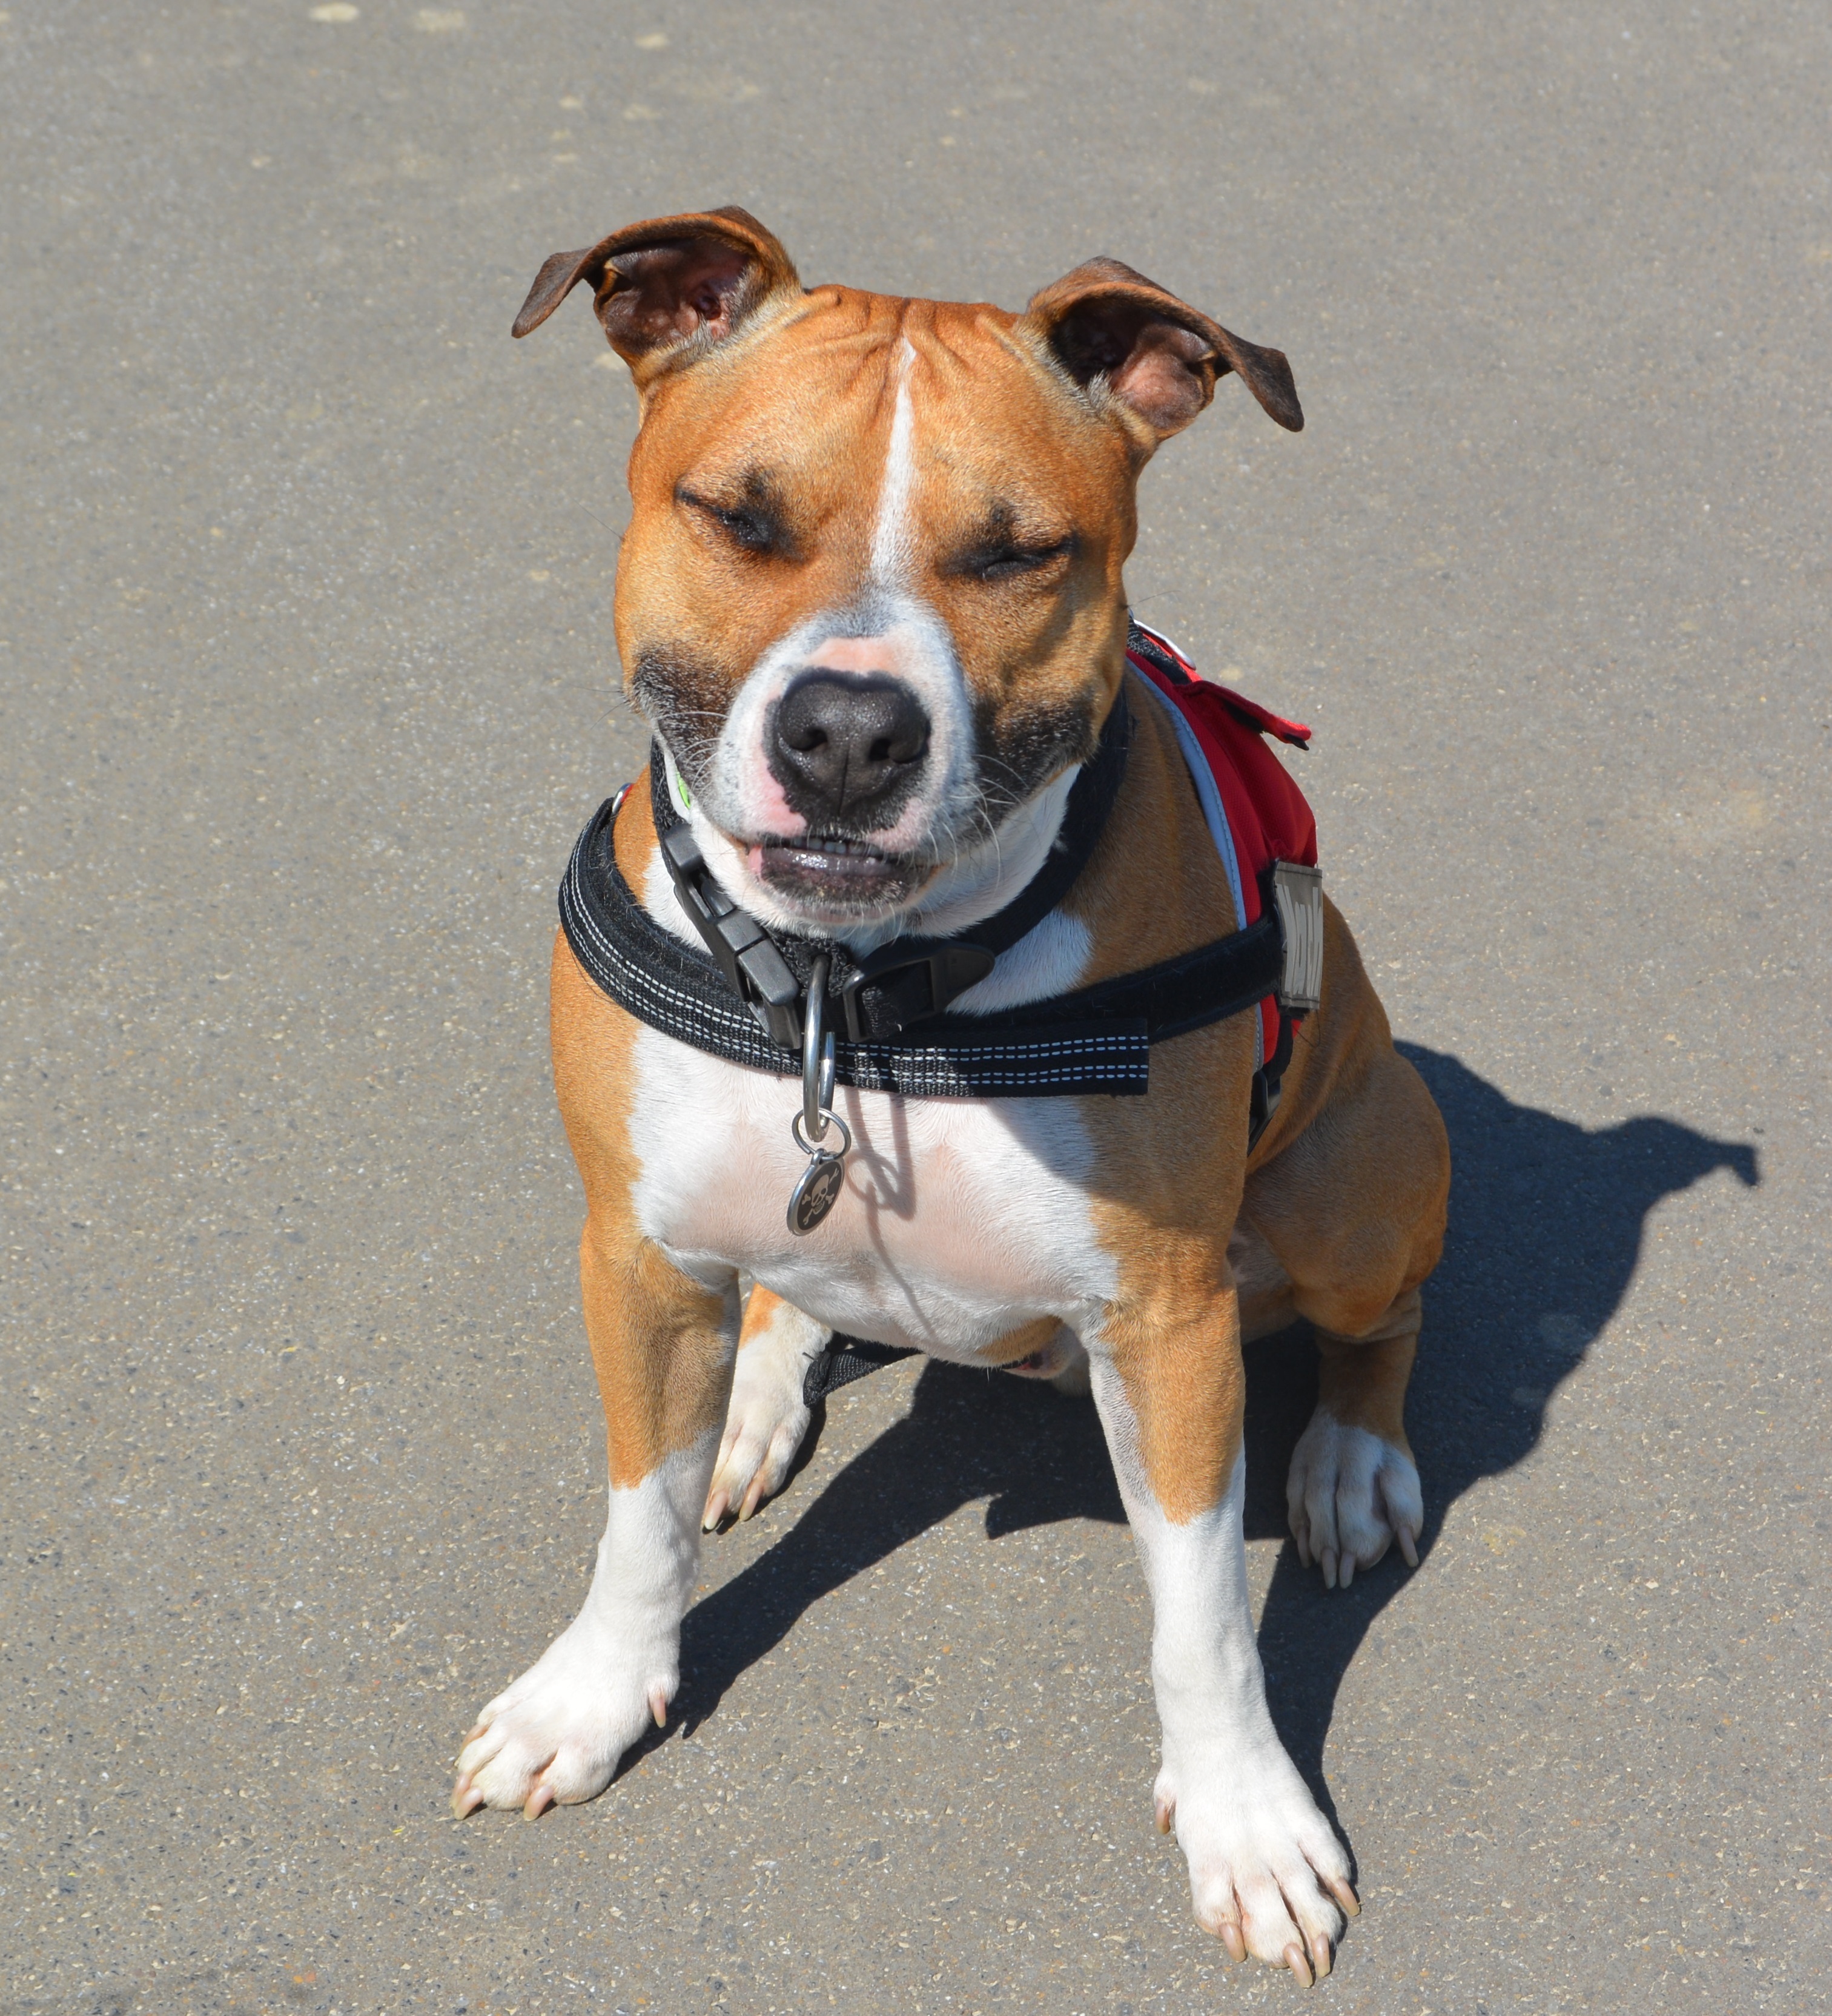
dog, mammal, face, vertebrate, mood, dog breed, terrier, pitbull, staffordshire bull terrier, amstaff, american staffordshire terrier, dog like mammal, american pit bull terrier, american staffordshire